Ramón Guillermo Aveledo

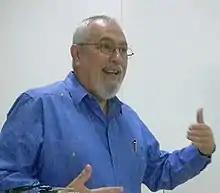
Aveledo in 2009

Ramón Guillermo Aveledo (born 22 August 1950) is a Venezuelan politician, academic, businessman, and columnist, and former Executive Secretary of the opposition electoral coalition Democratic Unity Roundtable. A former congressman, he was President of the Venezuelan Professional Baseball League from 2001 to 2007, and served under Luis Herrera Campins as Secretary of the Presidency (1979–1984). Author of over 30 books, he is Professor at the Universidad Metropolitana in Caracas. He was elected to the Venezuelan Chamber of Deputies three times, and served as its President twice. He is a columnist for Globovisión. He is a member of the board of the Rómulo Betancourt Foundation, and President of the Instituto de Estudios Parliamentarios Fermín Toro.